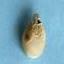
Maize quality: Bad